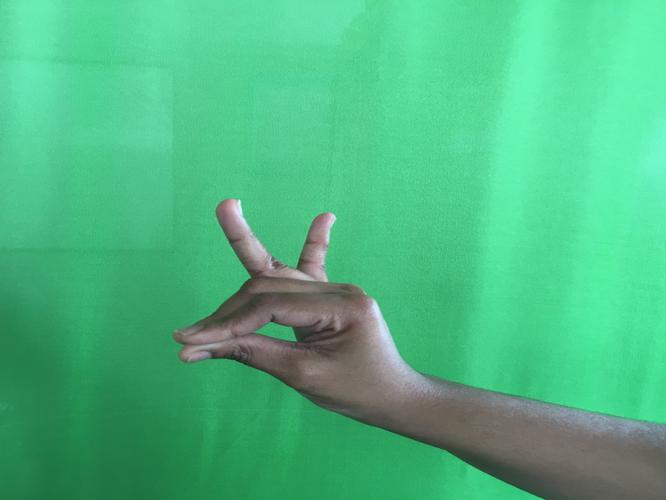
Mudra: Katakamukha_1
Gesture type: single_hand